Picc-Vic tunnel

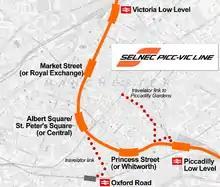
Geographic map of the proposed Picc-Vic route

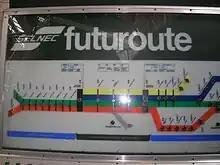
A prototype SELNEC interactive display board, now on display at the Museum of Transport, Greater Manchester

The proposed new link would have been long, and run from Ardwick Junction, a mile south of Piccadilly Station, to Queens Road Junction on the Bury line, about three-quarters of a mile north of Victoria. Just over of the new line would have been in-tunnel, most of which would be beneath the centre of Manchester. The southern approach ramp would have been built on the surface and in a shallow tunnel.